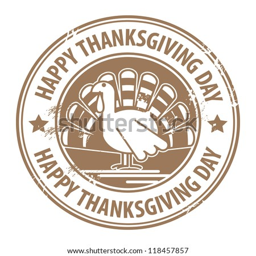
abstract label with the turkey and the words happy thanksgiving day